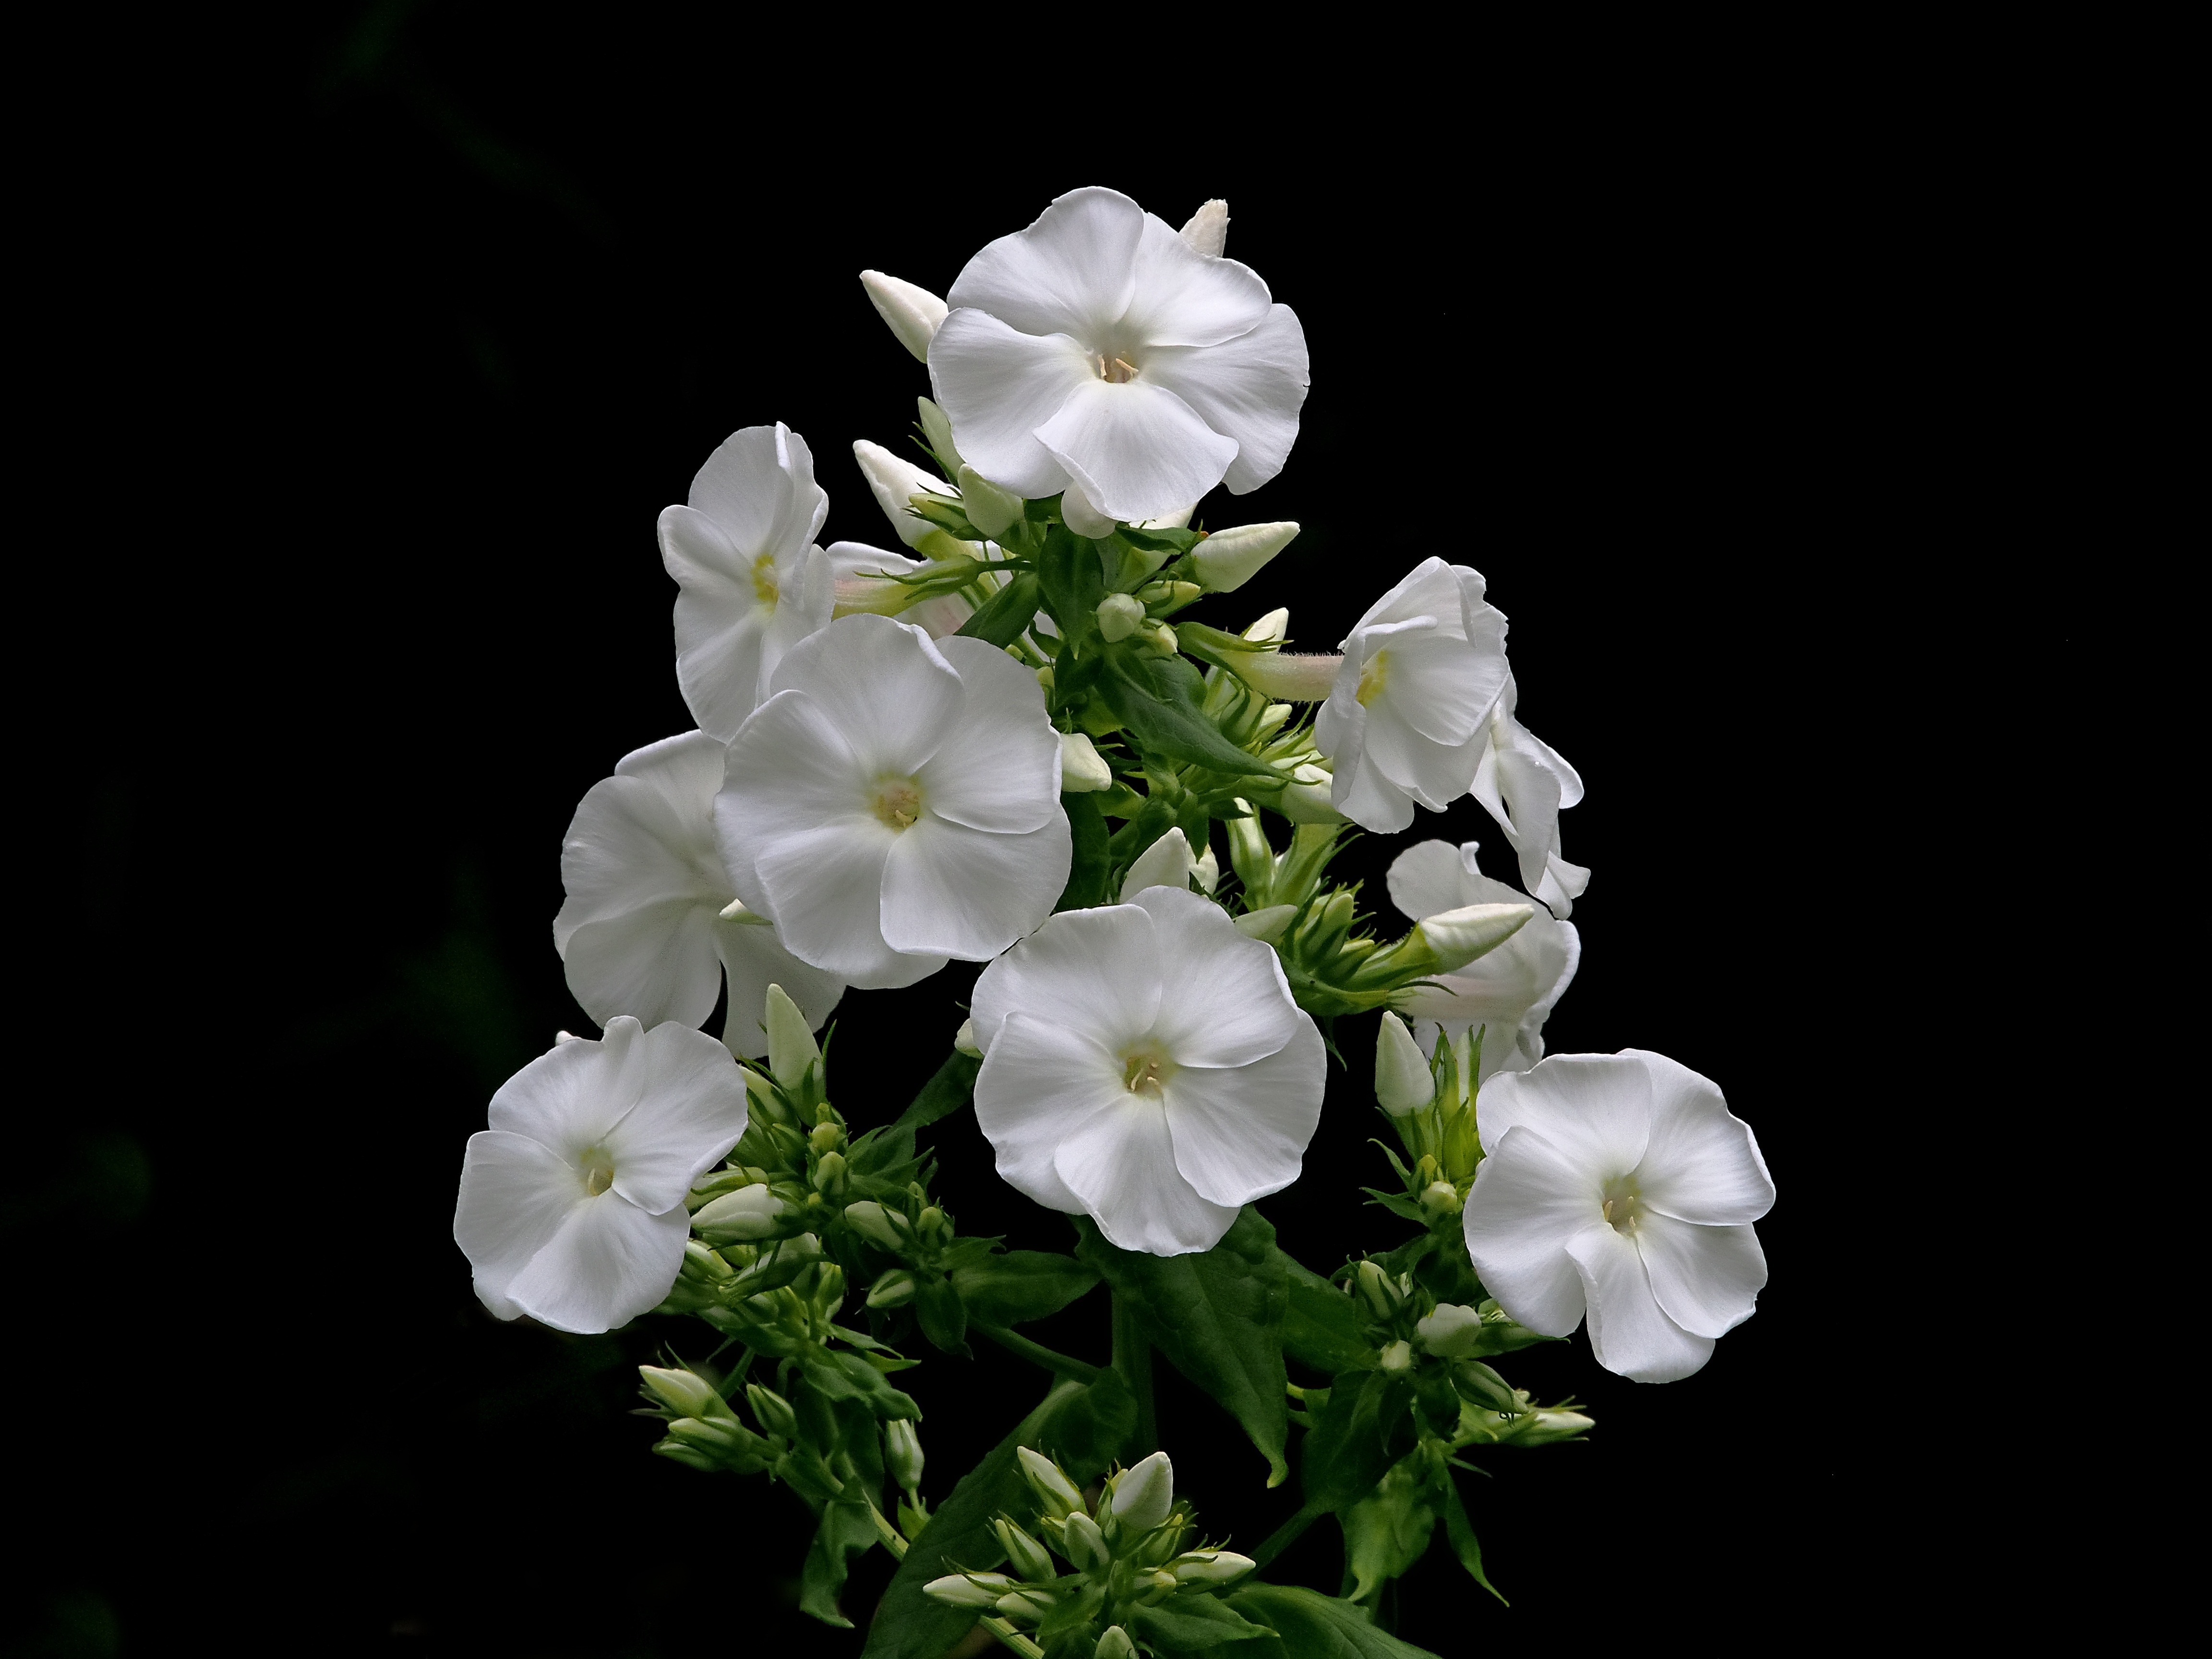
nature, outdoor, blossom, plant, white, night, flower, petal, bloom, summer, evening, spring, tranquil, peaceful, peace, calm, serene, garden, flora, perennial, wildflower, gardening, still, ornamental, floristry, dark background, phlox, soothing, macro photography, jasmine, flowering plant, placid, land plant